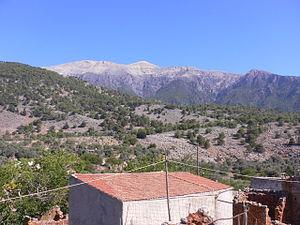
versant sud des Lefka Ori vu depuis le village d'Aradéna
Les Lefká Óri ou montagnes Blanches sont une chaîne montagneuse de Crète, située dans l'ouest de l'île dans les nomes de La Canée et de Réthymnon.